Balloon

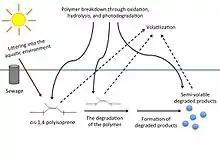
An illustration of the degradation of the latex polymer in aquatic environments

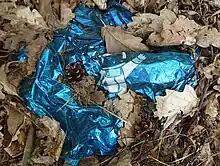
Vacuum metalized PET balloon abandoned in a forest

There has been some environmental concern over metallised Mylar balloons, as they do not biodegrade or shred as rubber balloons do. Release of these types of balloons into the atmosphere is considered harmful to the environment. This type of balloon can also conduct electricity on its surface and released foil balloons can become entangled in power lines and cause power outages.